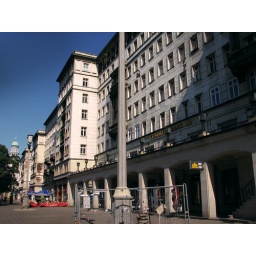
A view on the culturel heritage monument houses on the Karl Marx Allee in Berlin